A Chiara

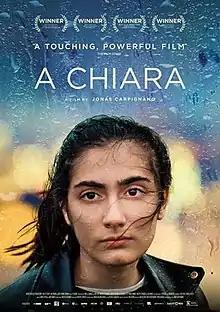
Theatrical release poster

A Chiara is a 2021 Italian-language drama film directed and written by Jonas Carpignano, the third film in his film trilogy set in a Calabrian town, following "Mediterranea" (2015) and "A Ciambra" (2017). The film stars Swamy Rotolo, Claudio Rotolo, Grecia Rotolo, and Carmela Fumo and had its world premiere at the Cannes Film Festival on July 9, 2021, in the Directors' Fortnight section, to very positive reviews. Following its festival screening, the film was distributed by MK2 Films and Lucky Red in Italy and Neon in the United States.